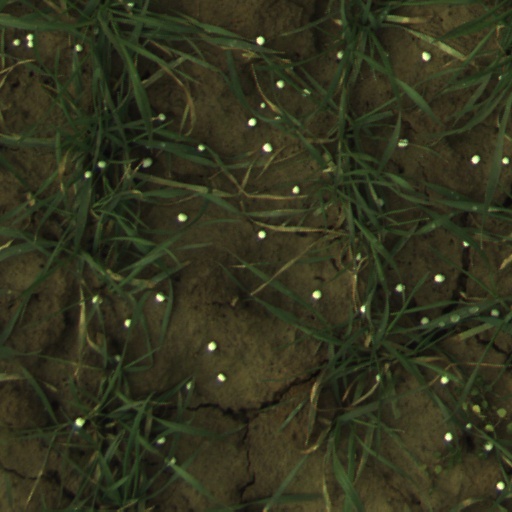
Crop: wheat